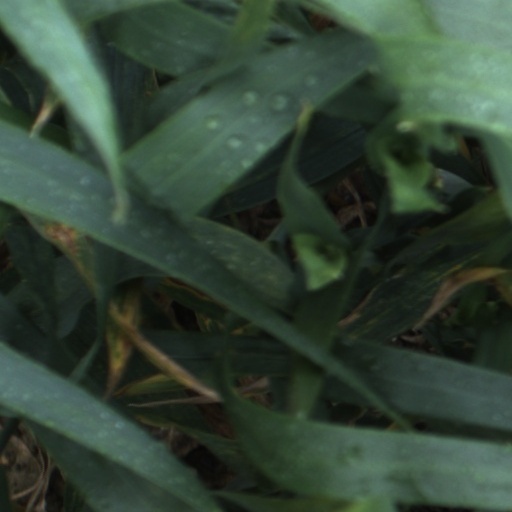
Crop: wheat